HMS Inglefield

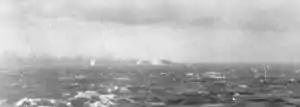
The "Bismarck"s last action

Perhaps her most famous role was in May 1941 when she served as part of the escort for the battleships and in the pursuit and destruction of the German battleship .